Iran–Contra affair

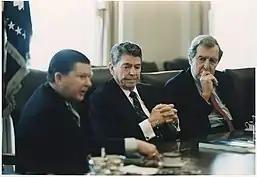
President Reagan (center) receives the Tower Commission Report in the White House Cabinet Room; John Tower is at left and Edmund Muskie is at right, 1987.

President Reagan appeared before the Tower Commission on 2 December 1986, to answer questions regarding his involvement in the affair. When asked about his role in authorizing the arms deals, he first stated that he had; later, he appeared to contradict himself by stating that he had no recollection of doing so. In his 1990 autobiography, "An American Life", Reagan acknowledges authorizing the shipments to Israel.